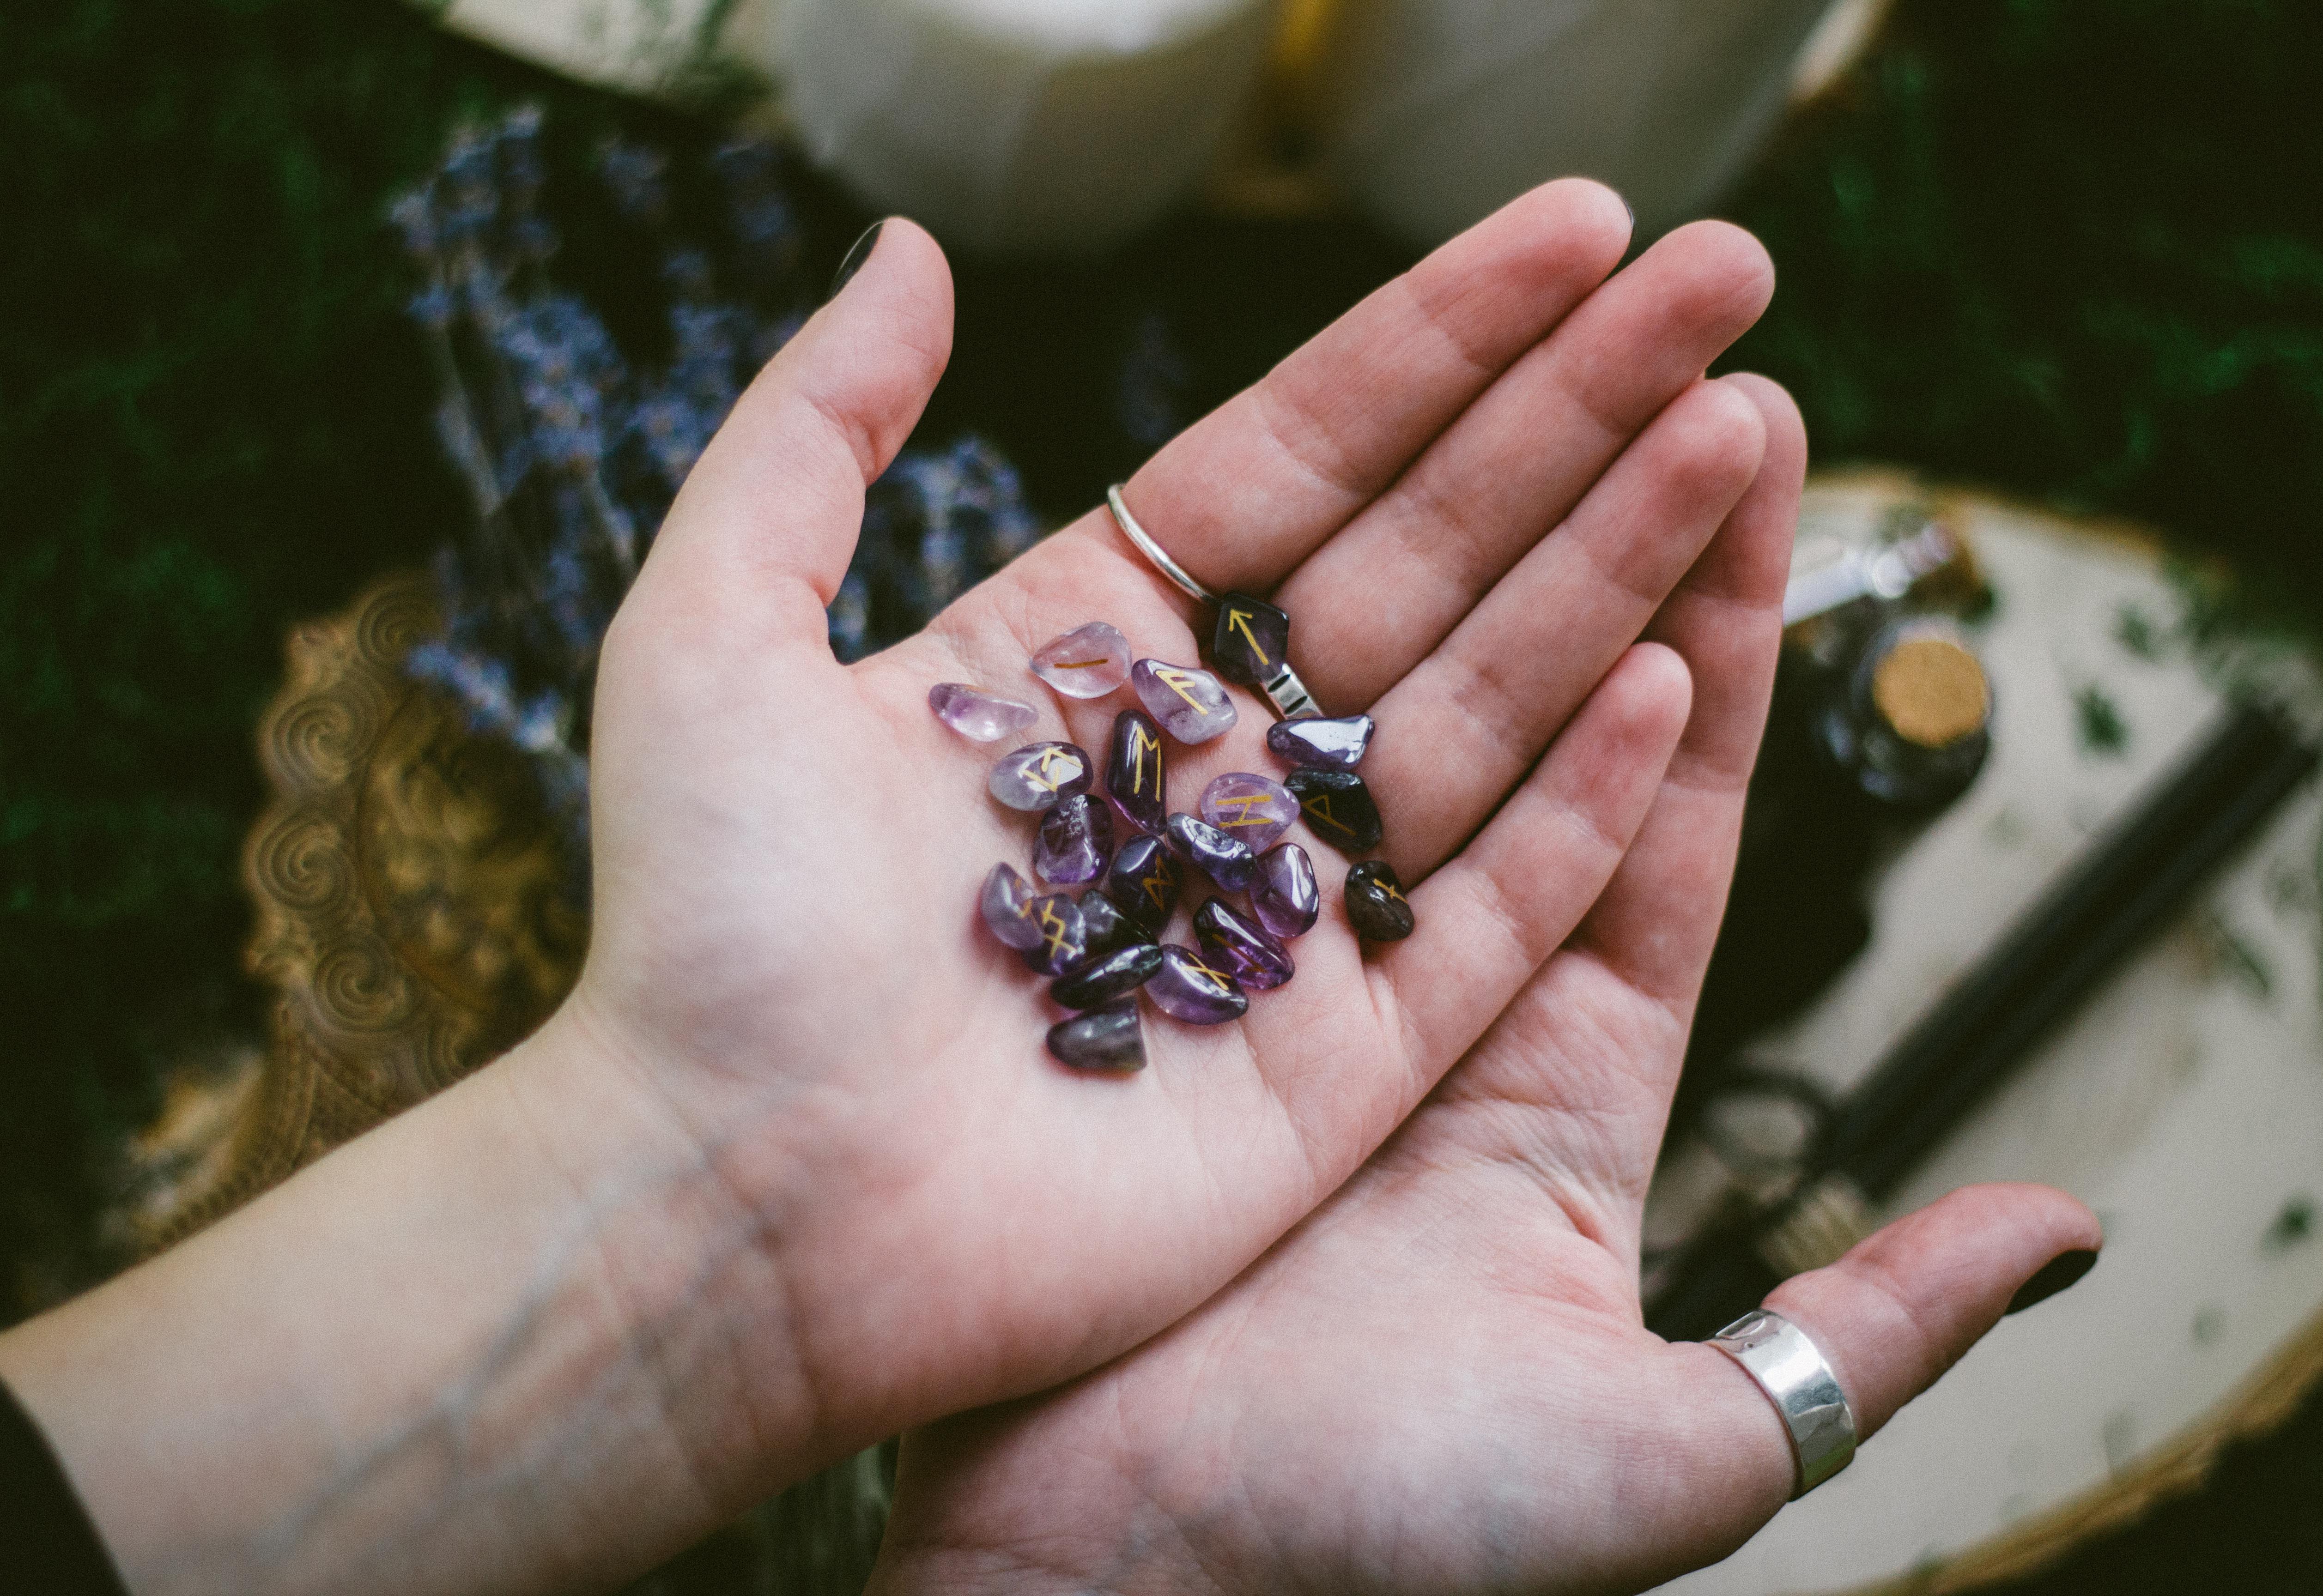
rite, magic, witch, darkness, sorcery, halloween, witchcraft, witch aesthetics, runes, hand, plant, gesture, finger, nail, thumb, insect, arthropod, art, electric blue, jewellery, fashion accessory, soil, wrist, glass, pattern, metal, macro photography, invertebrate, recipe, berry, pest, grass, rock